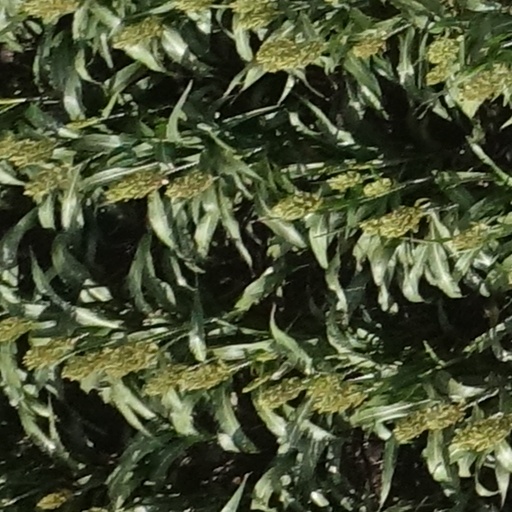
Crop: sorghum